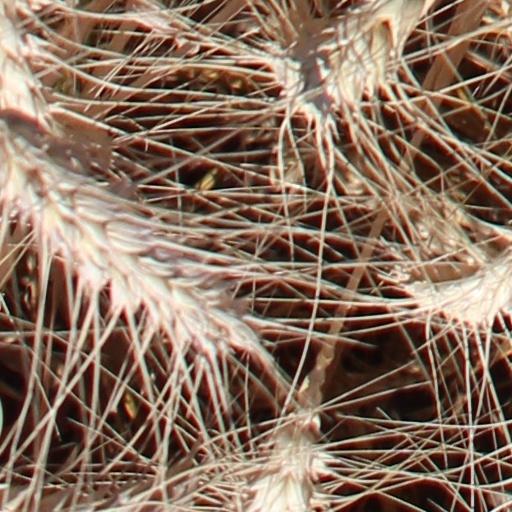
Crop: wheat